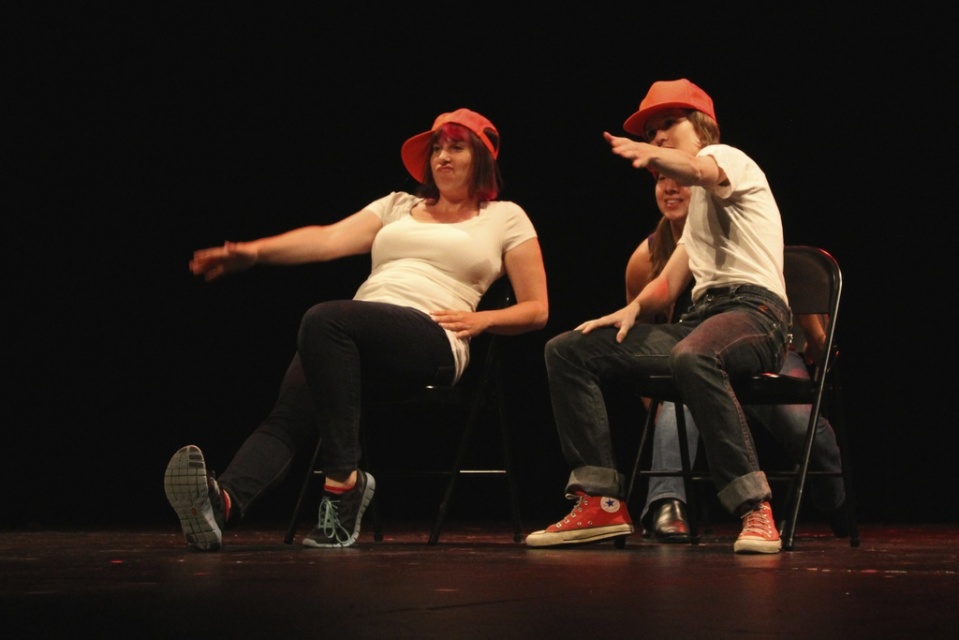
Question: Based on their relative distances, which object is farther from the metallic black chair at right? Choose from: (A) matte orange hat at upper right (B) matte white shirt at center (C) black fabric chair at center (D) red canvas sneakers at center
Answer: A